Kasumigaoka Station (Hyōgo)

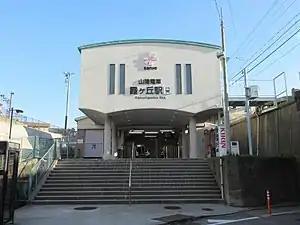
Kasumigaoka Station, November 2017

is a passenger railway station located in Tarumi-ku, Kobe, Hyōgo Prefecture, Japan, operated by the private Sanyo Electric Railway.